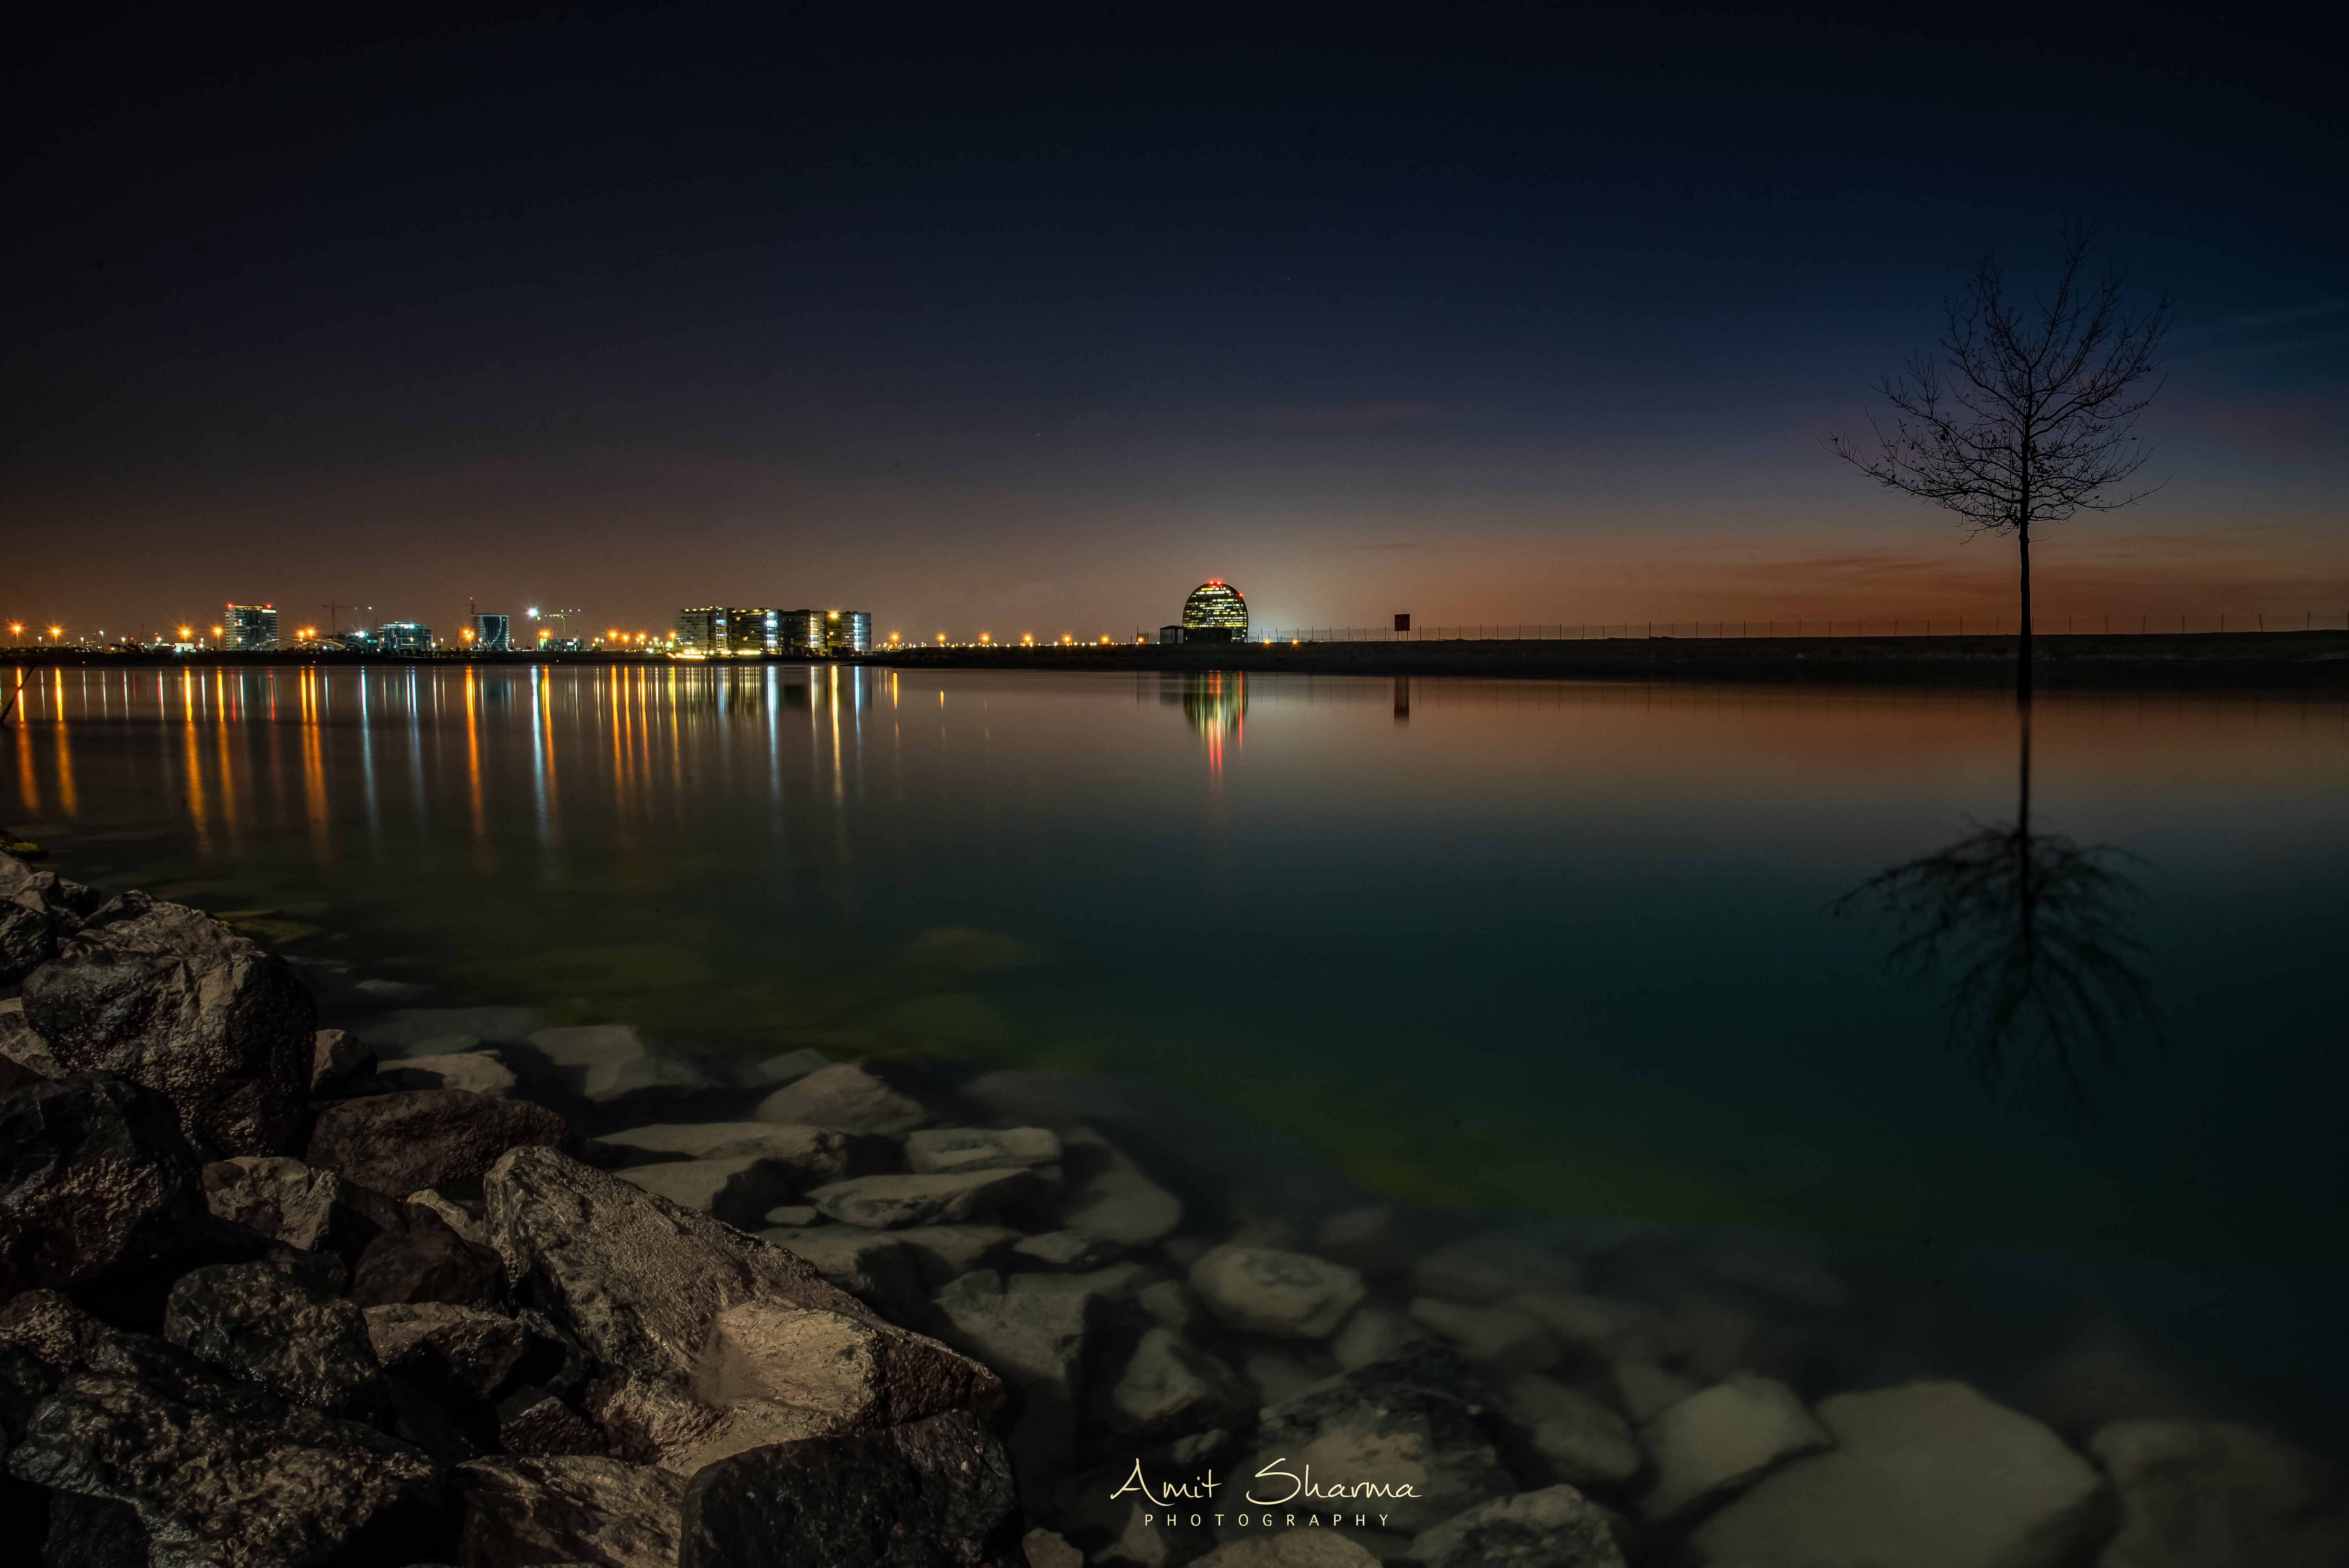
abudhabi, middle east, uae, seascape, longexposure, sky, water, nature, night, reflection, cloud, light, horizon, sea, evening, shore, lake, river, calm, tree, landscape, atmosphere, inlet, rock, darkness, dusk, sound, bank, coast, reservoir, ocean, sunset, dawn, bay, city, midnight, channel